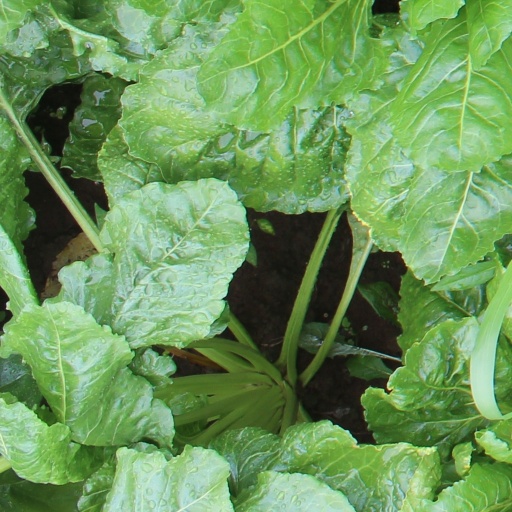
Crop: sugar beet